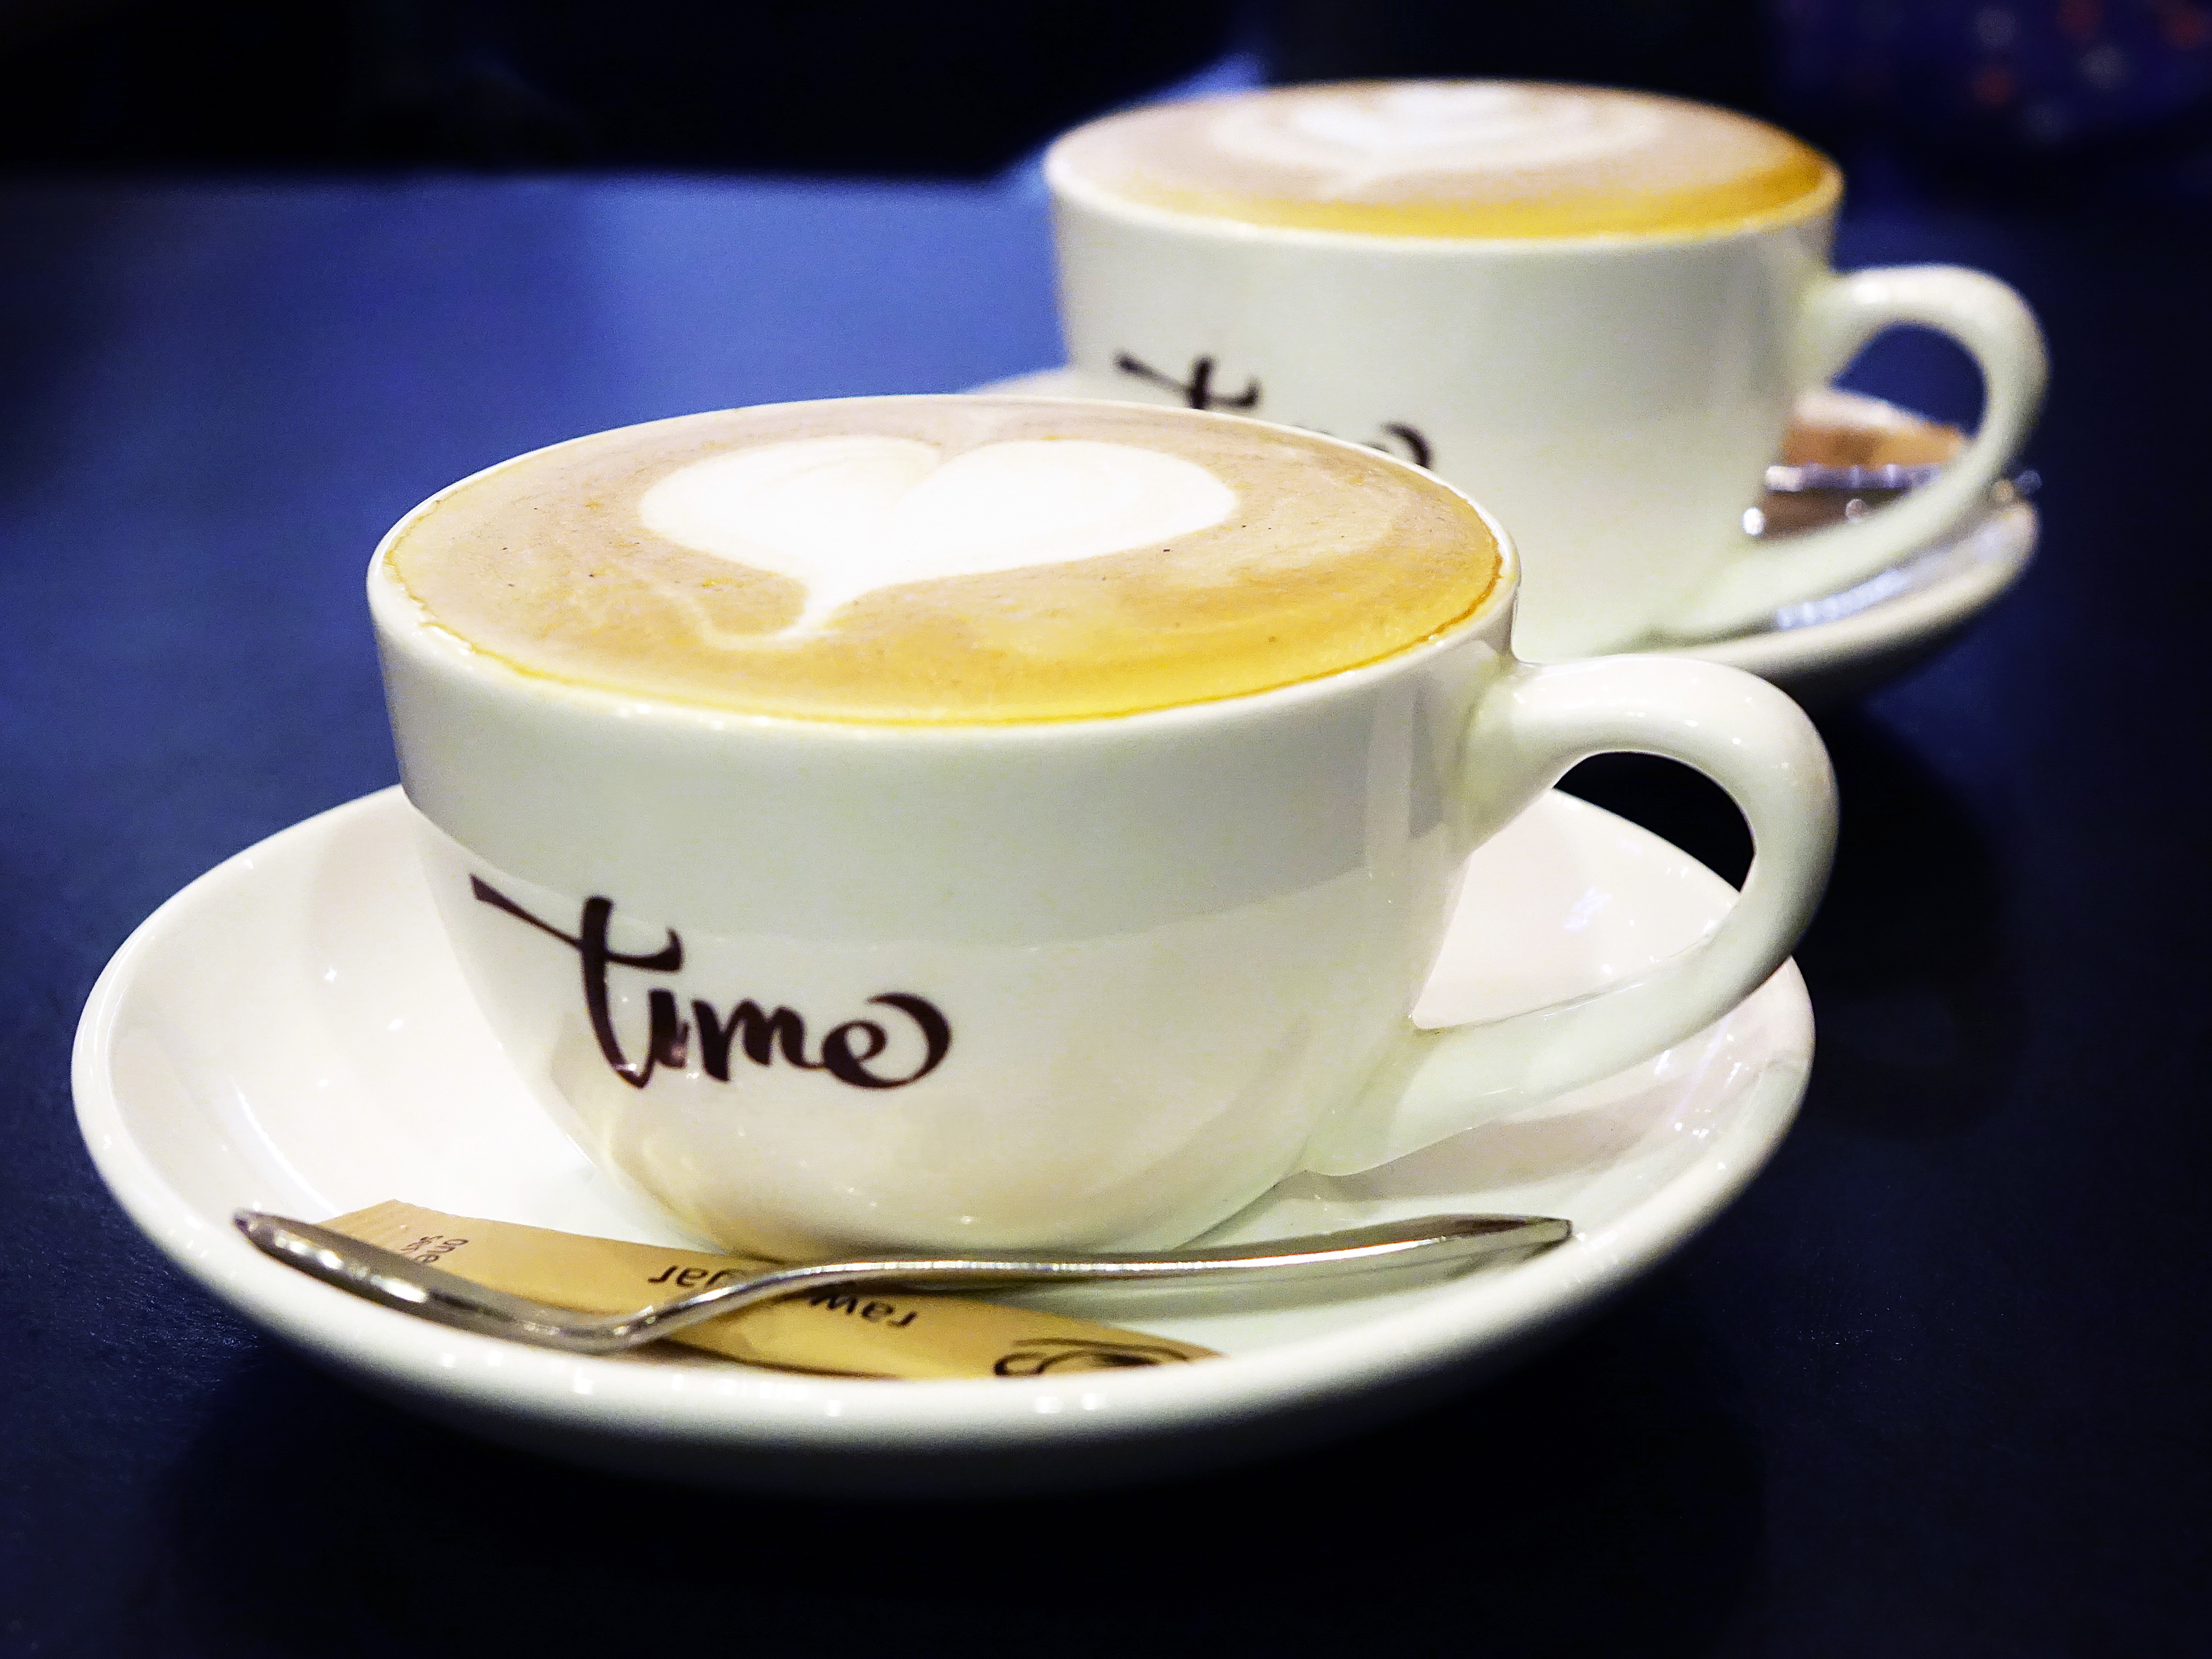
coffee, aroma, cup, latte, cappuccino, decoration, saucer, fresh, beverage, drink, espresso, coffee cup, caffeine, relaxation, flat white, caf au lait, caff macchiato, coffee milk, ristretto